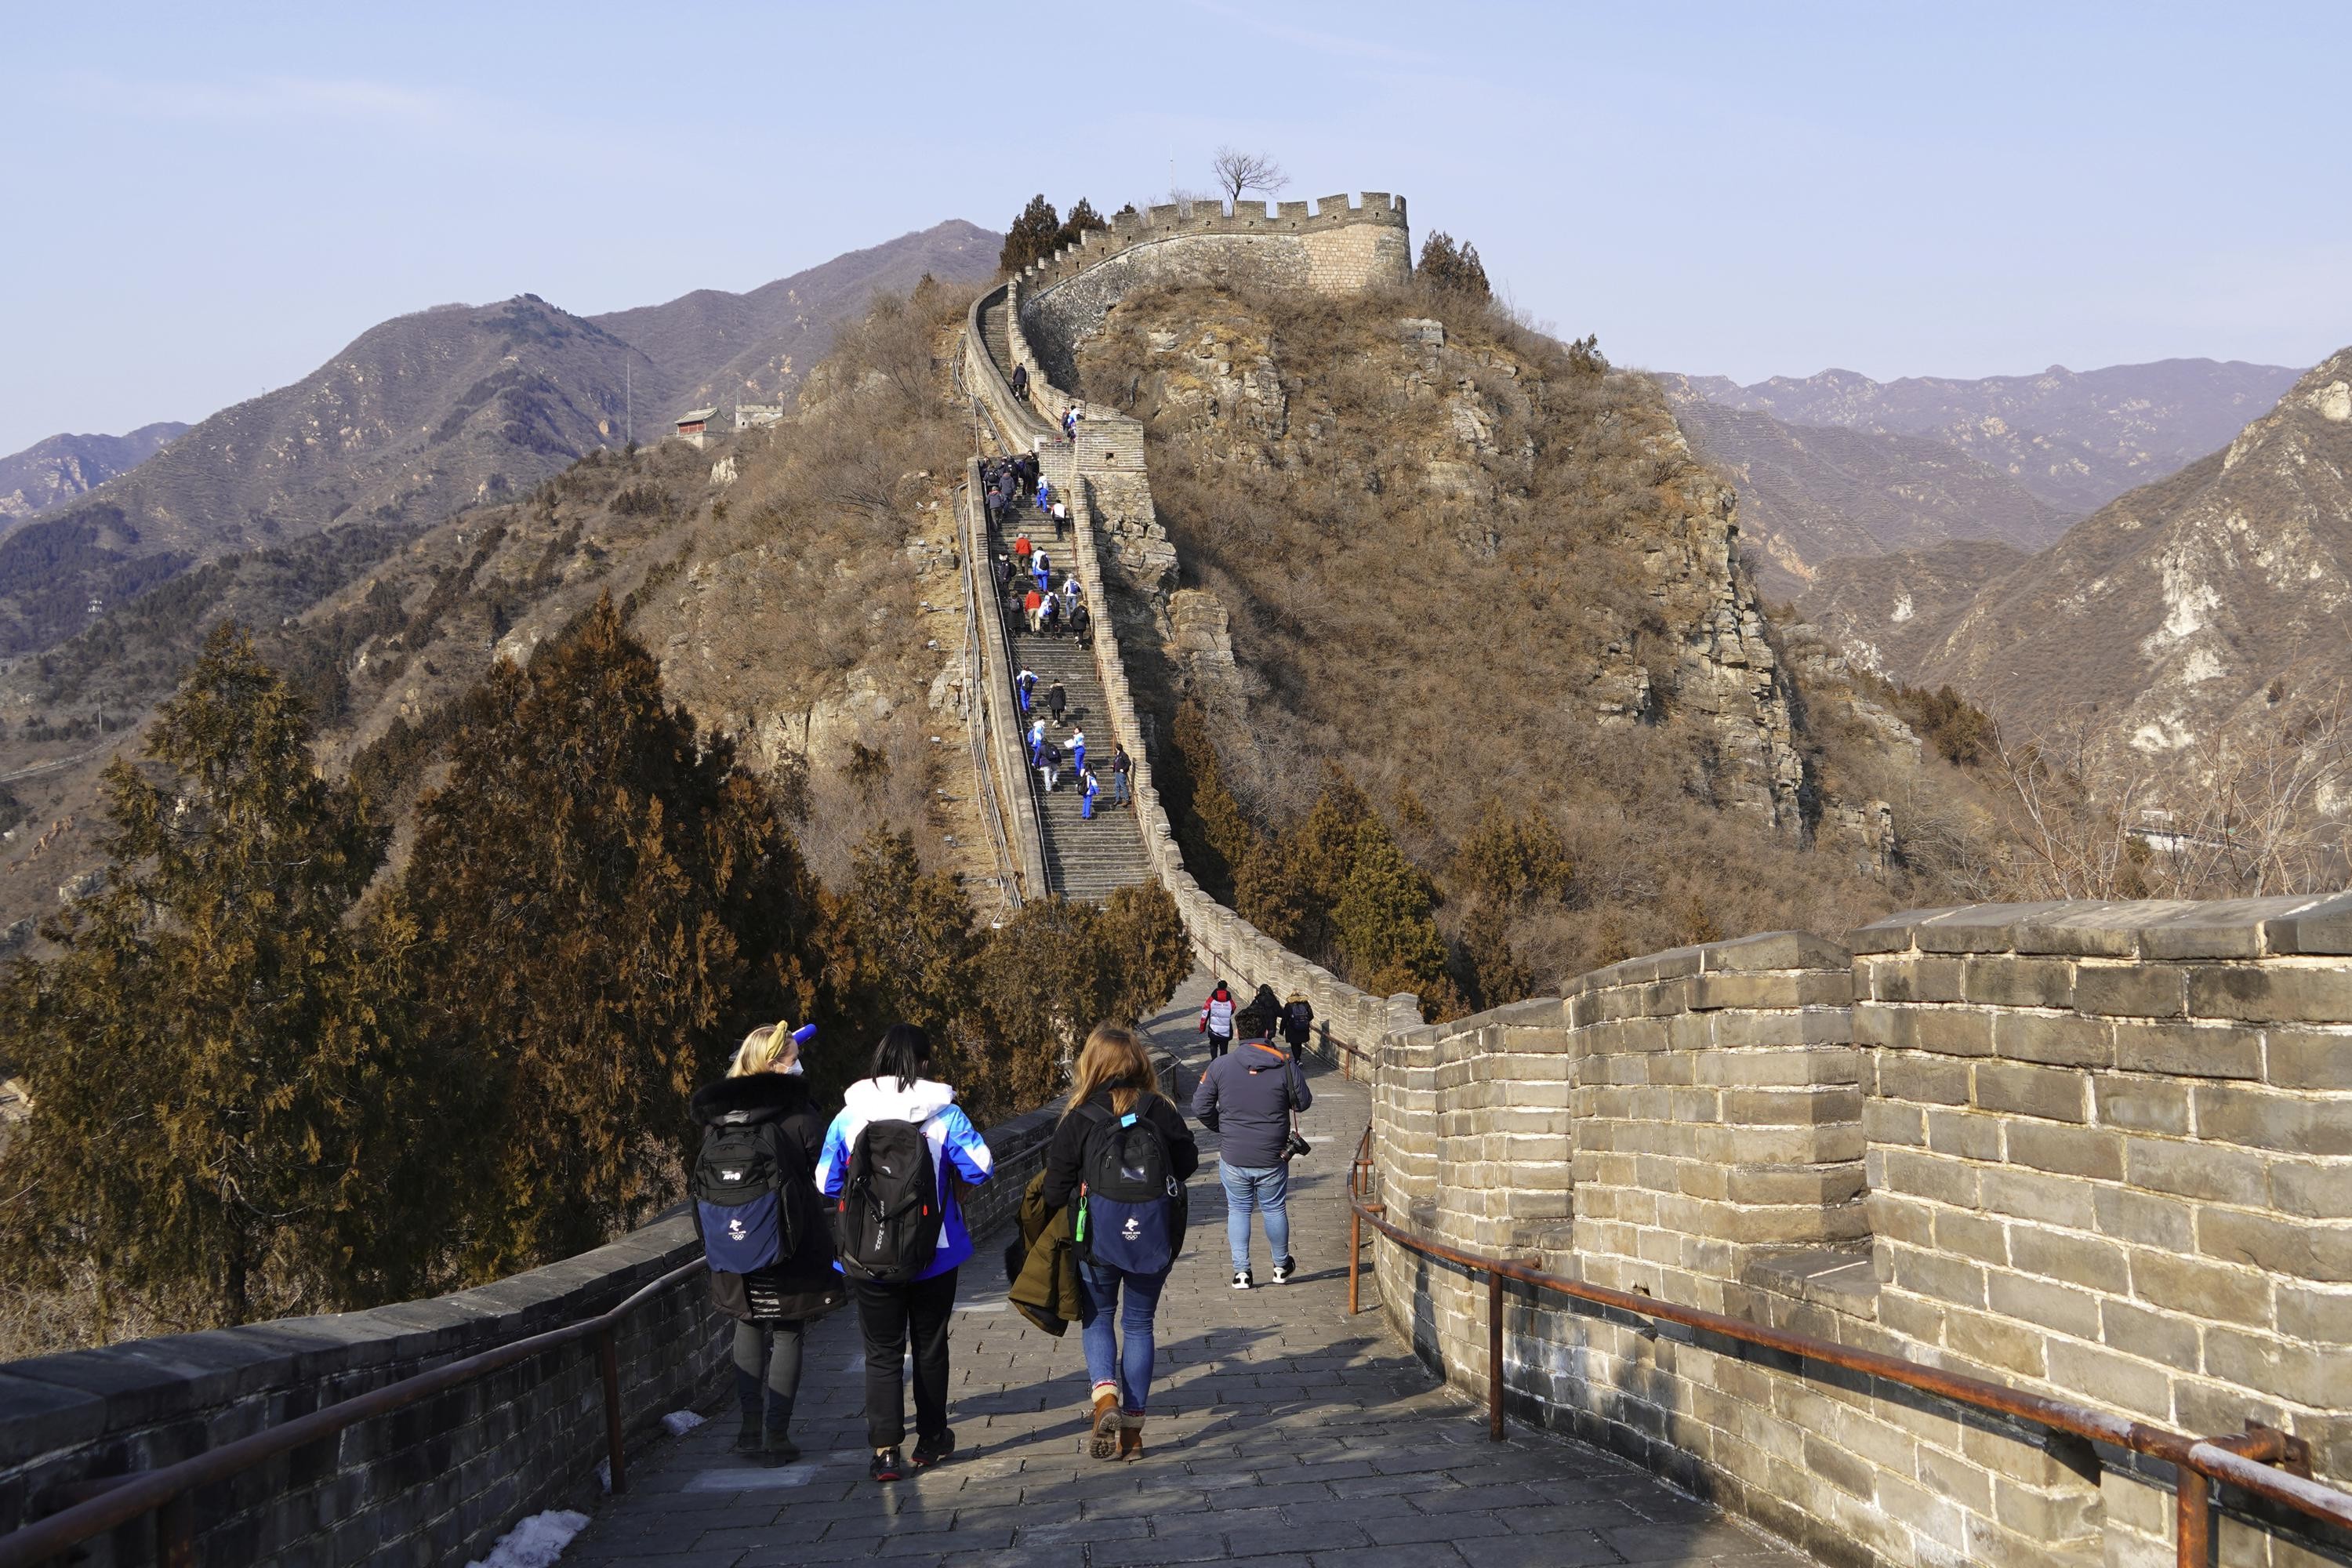
Landmark: Great Wall of China